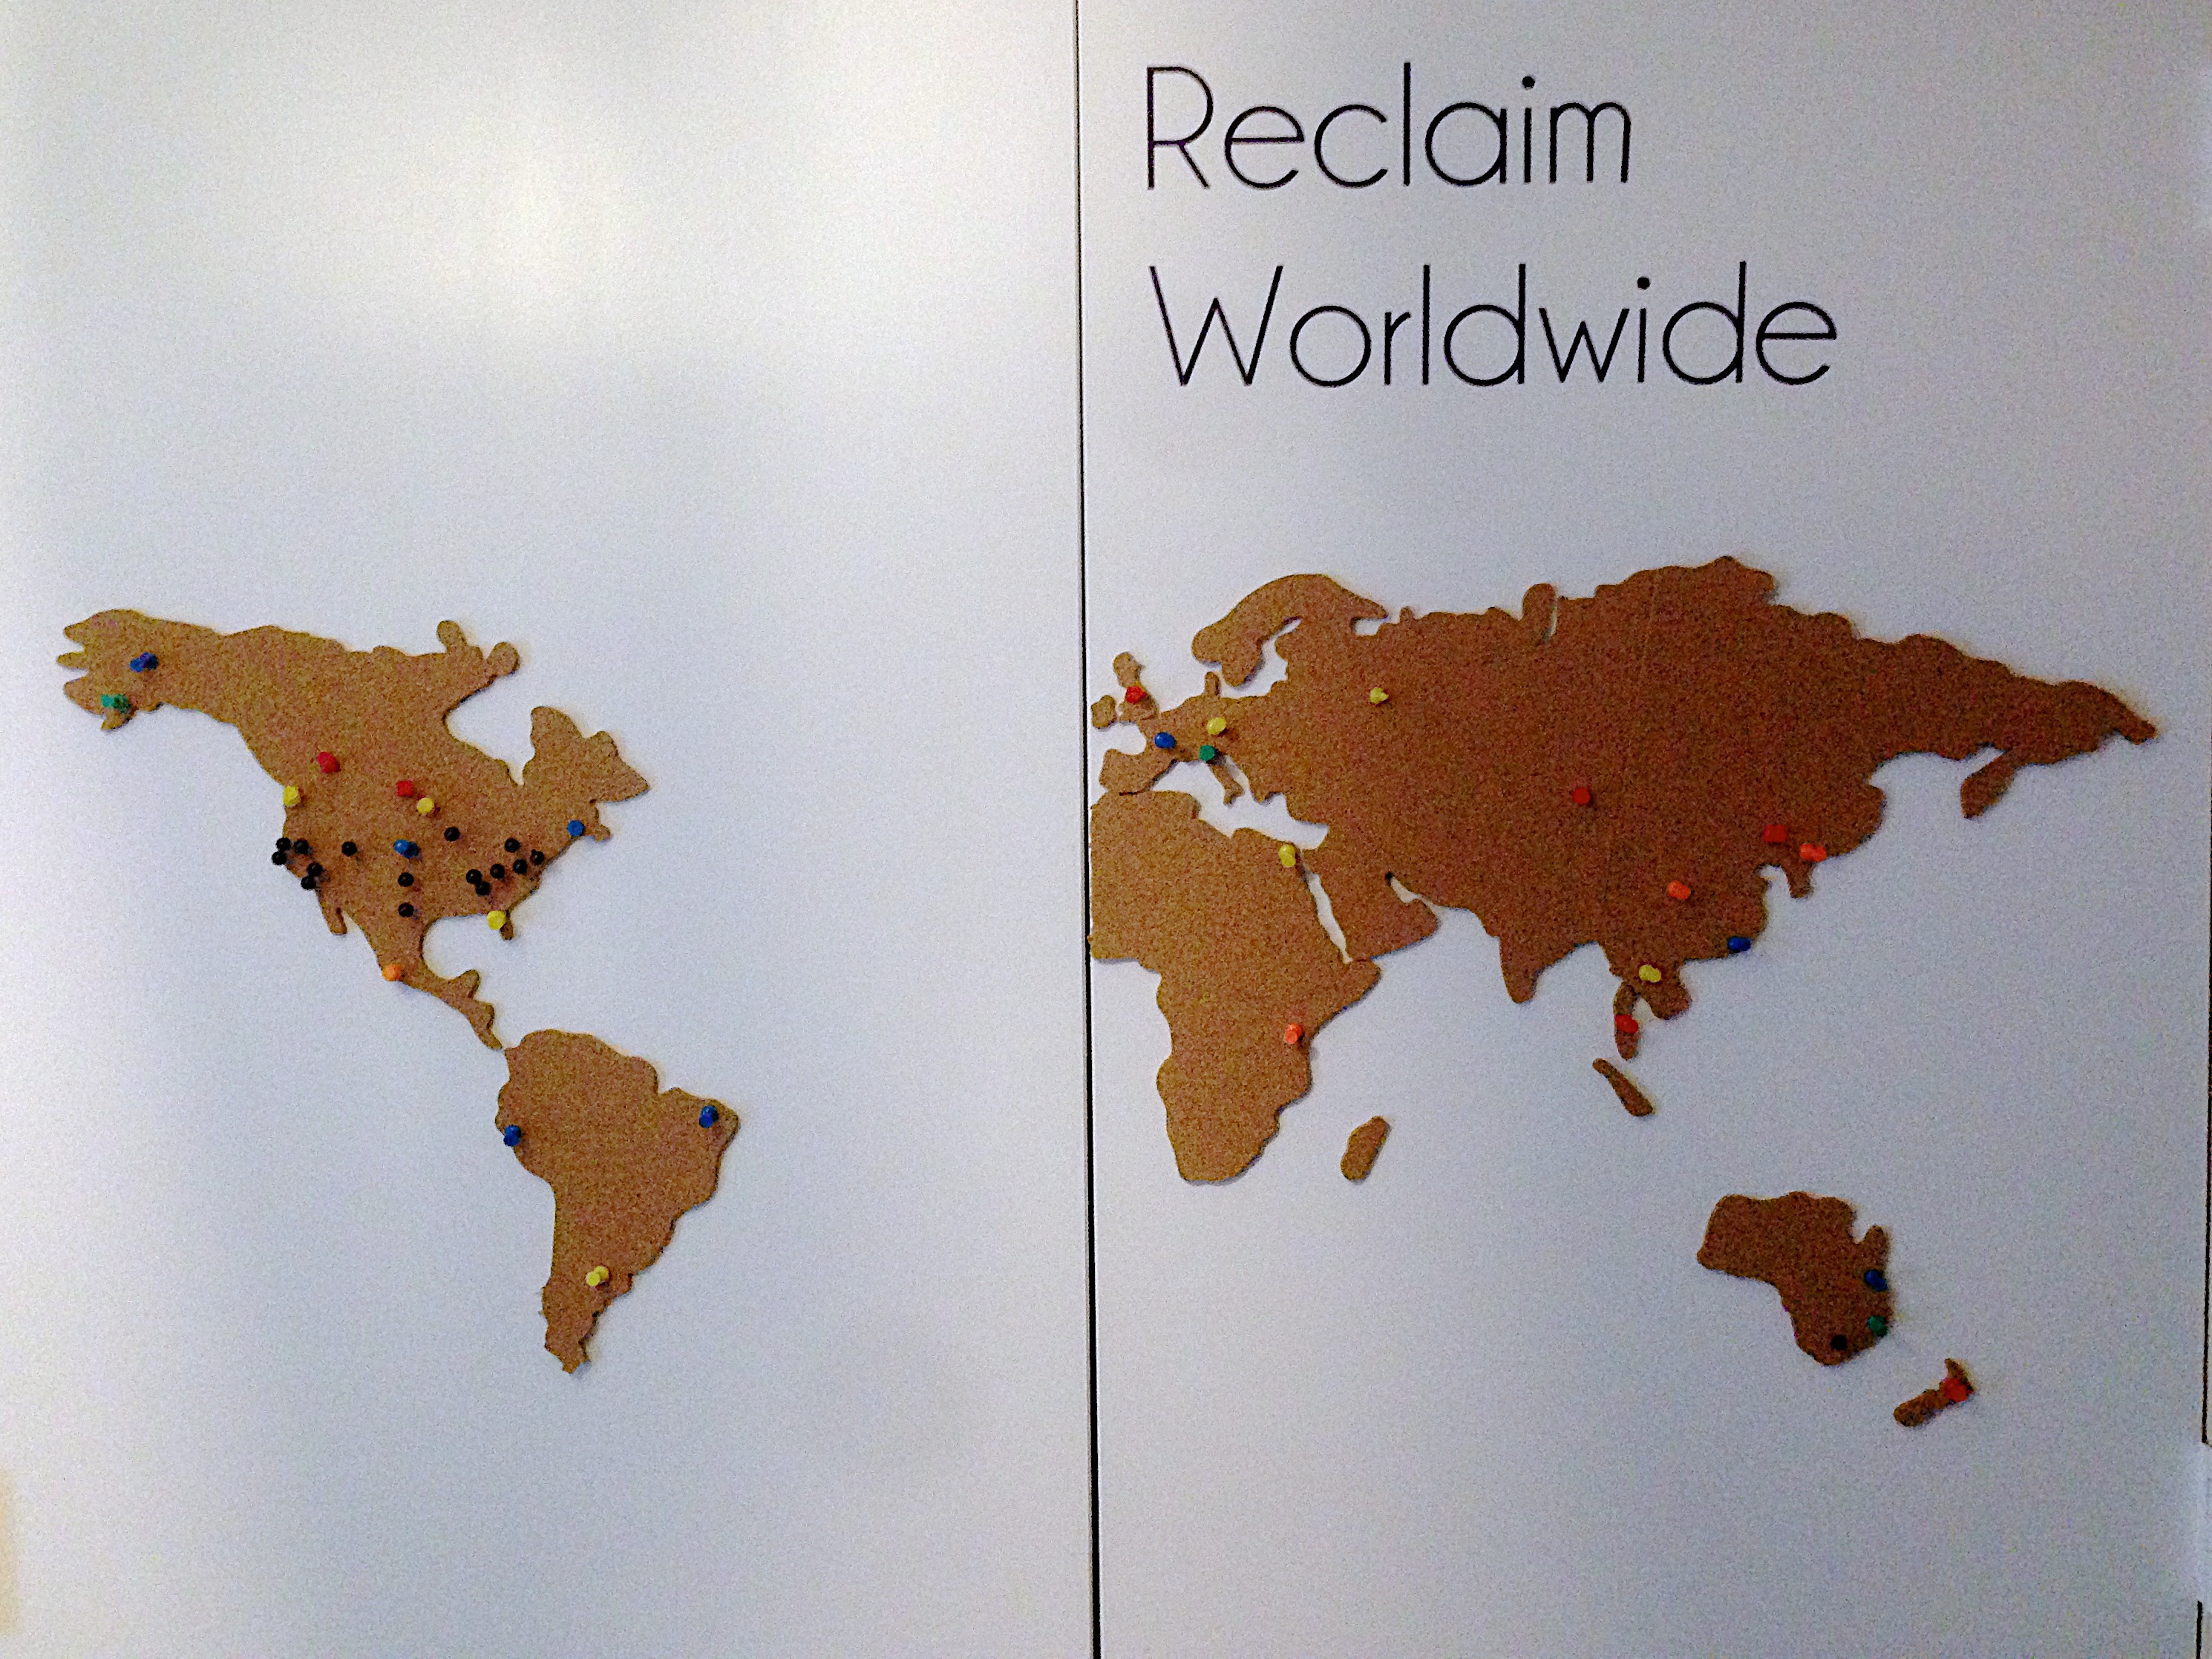
leaf, font